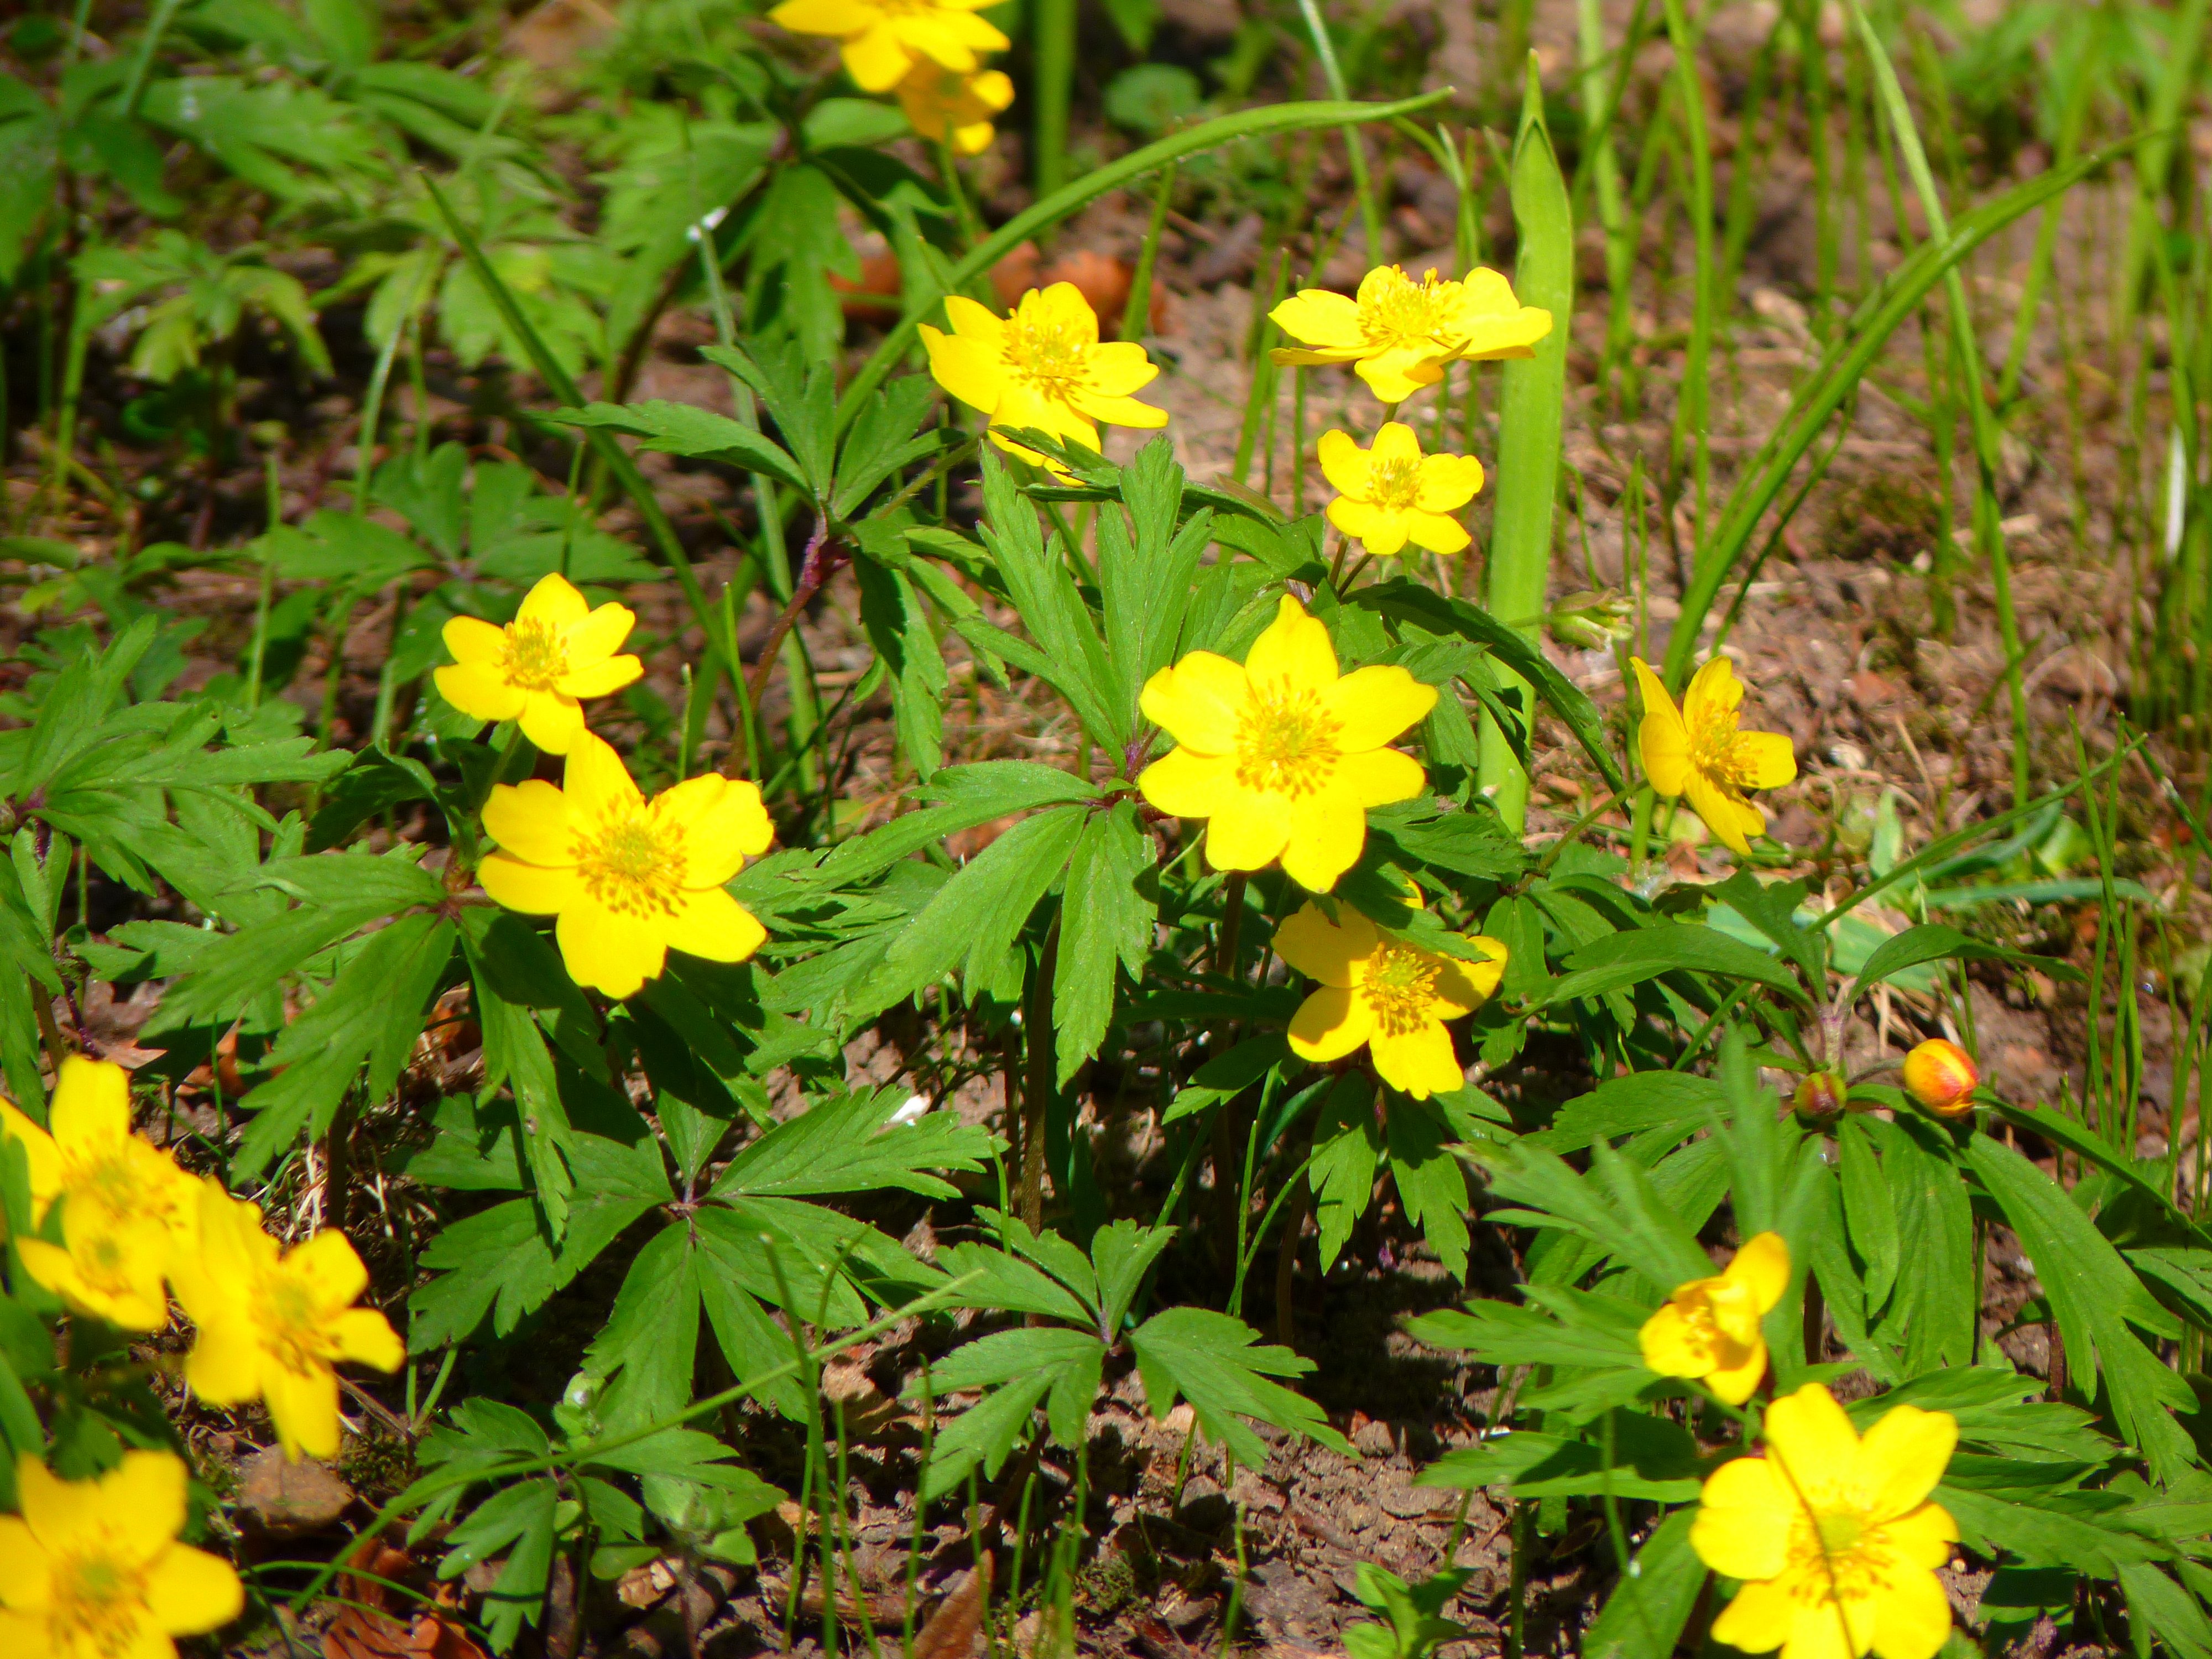
blossom, plant, flower, bloom, spring, macro, botany, yellow, close, flora, wild flower, wildflower, wild plant, shrub, anemone, hypericum, wood anemone, flowering plant, hahnenfu gew chs, ranunculaceae, hypericaceae, land plant, common tormentil, anemone ranunculoides, yellow wood anemone